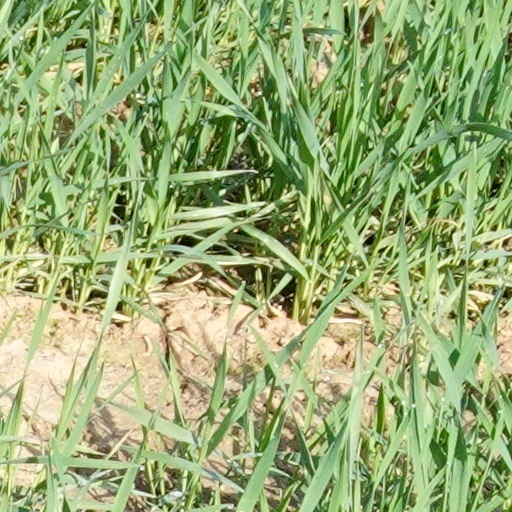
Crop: wheat